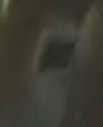
Face region: eyes (orbital_tightening_and_eye_area)
Pain indicator: not_present